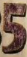
Number: 5